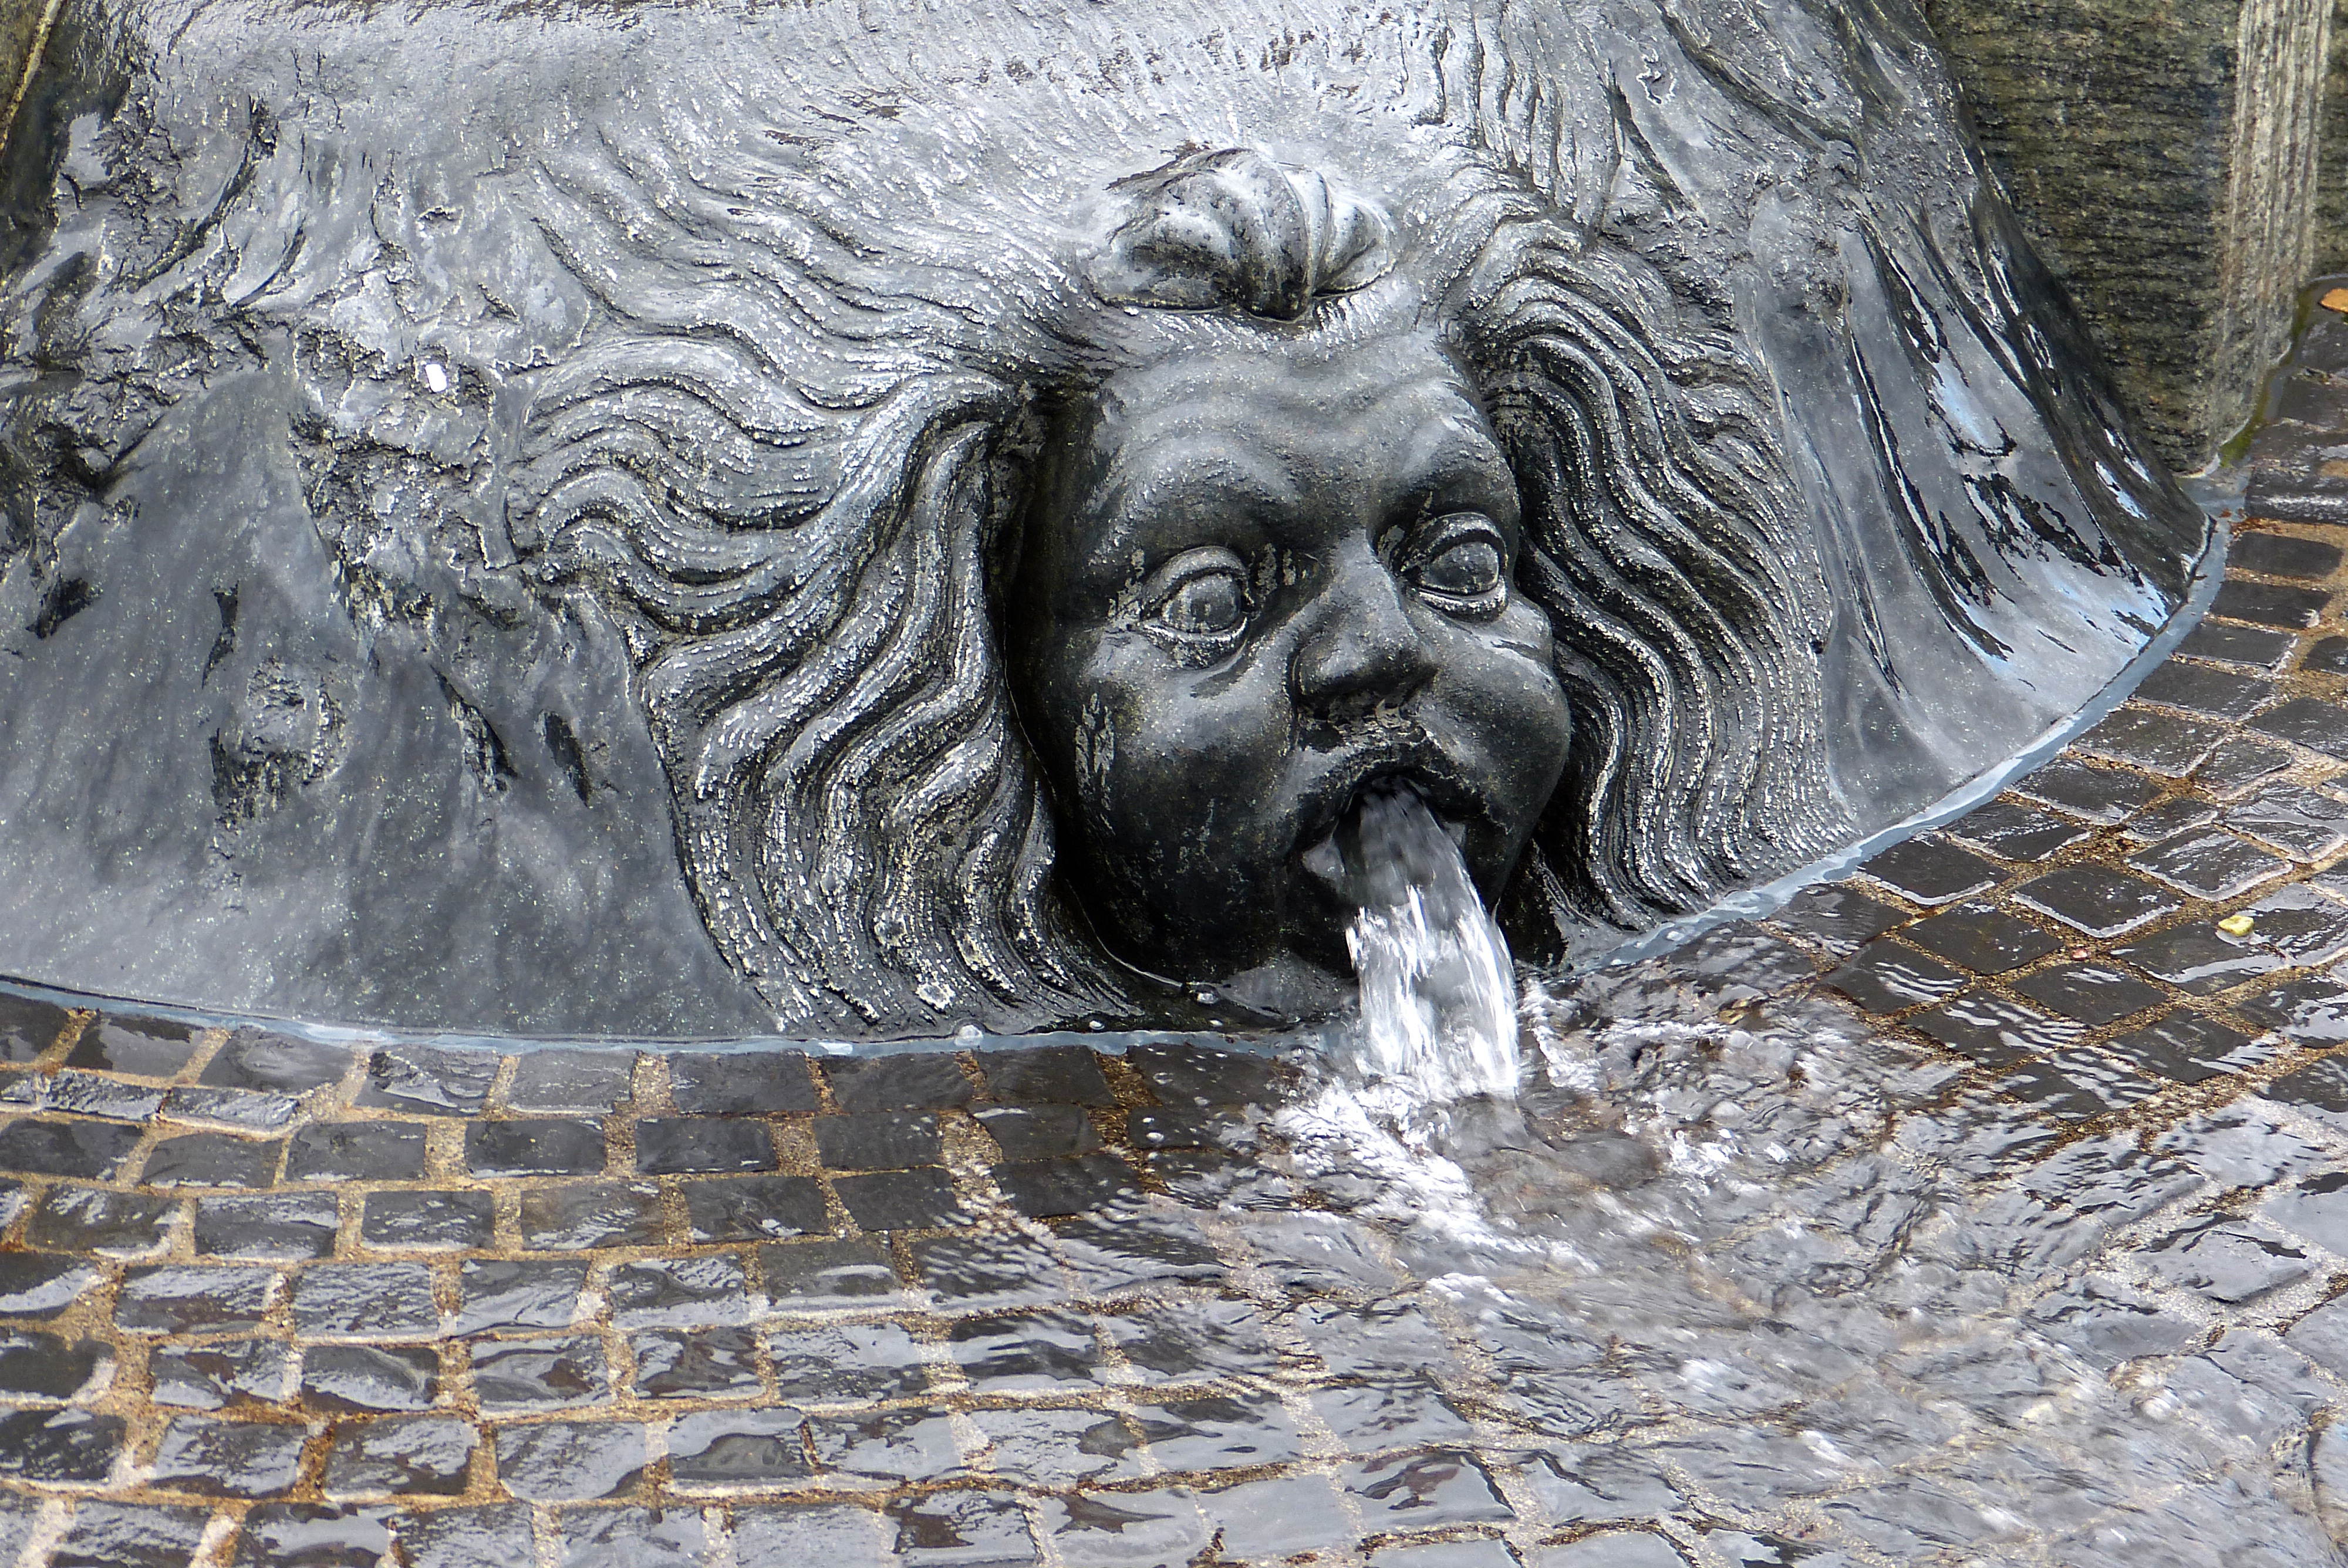
water, monument, statue, holiday, sculpture, art, temple, fountain, carving, north sea, nordfriesland, f hr